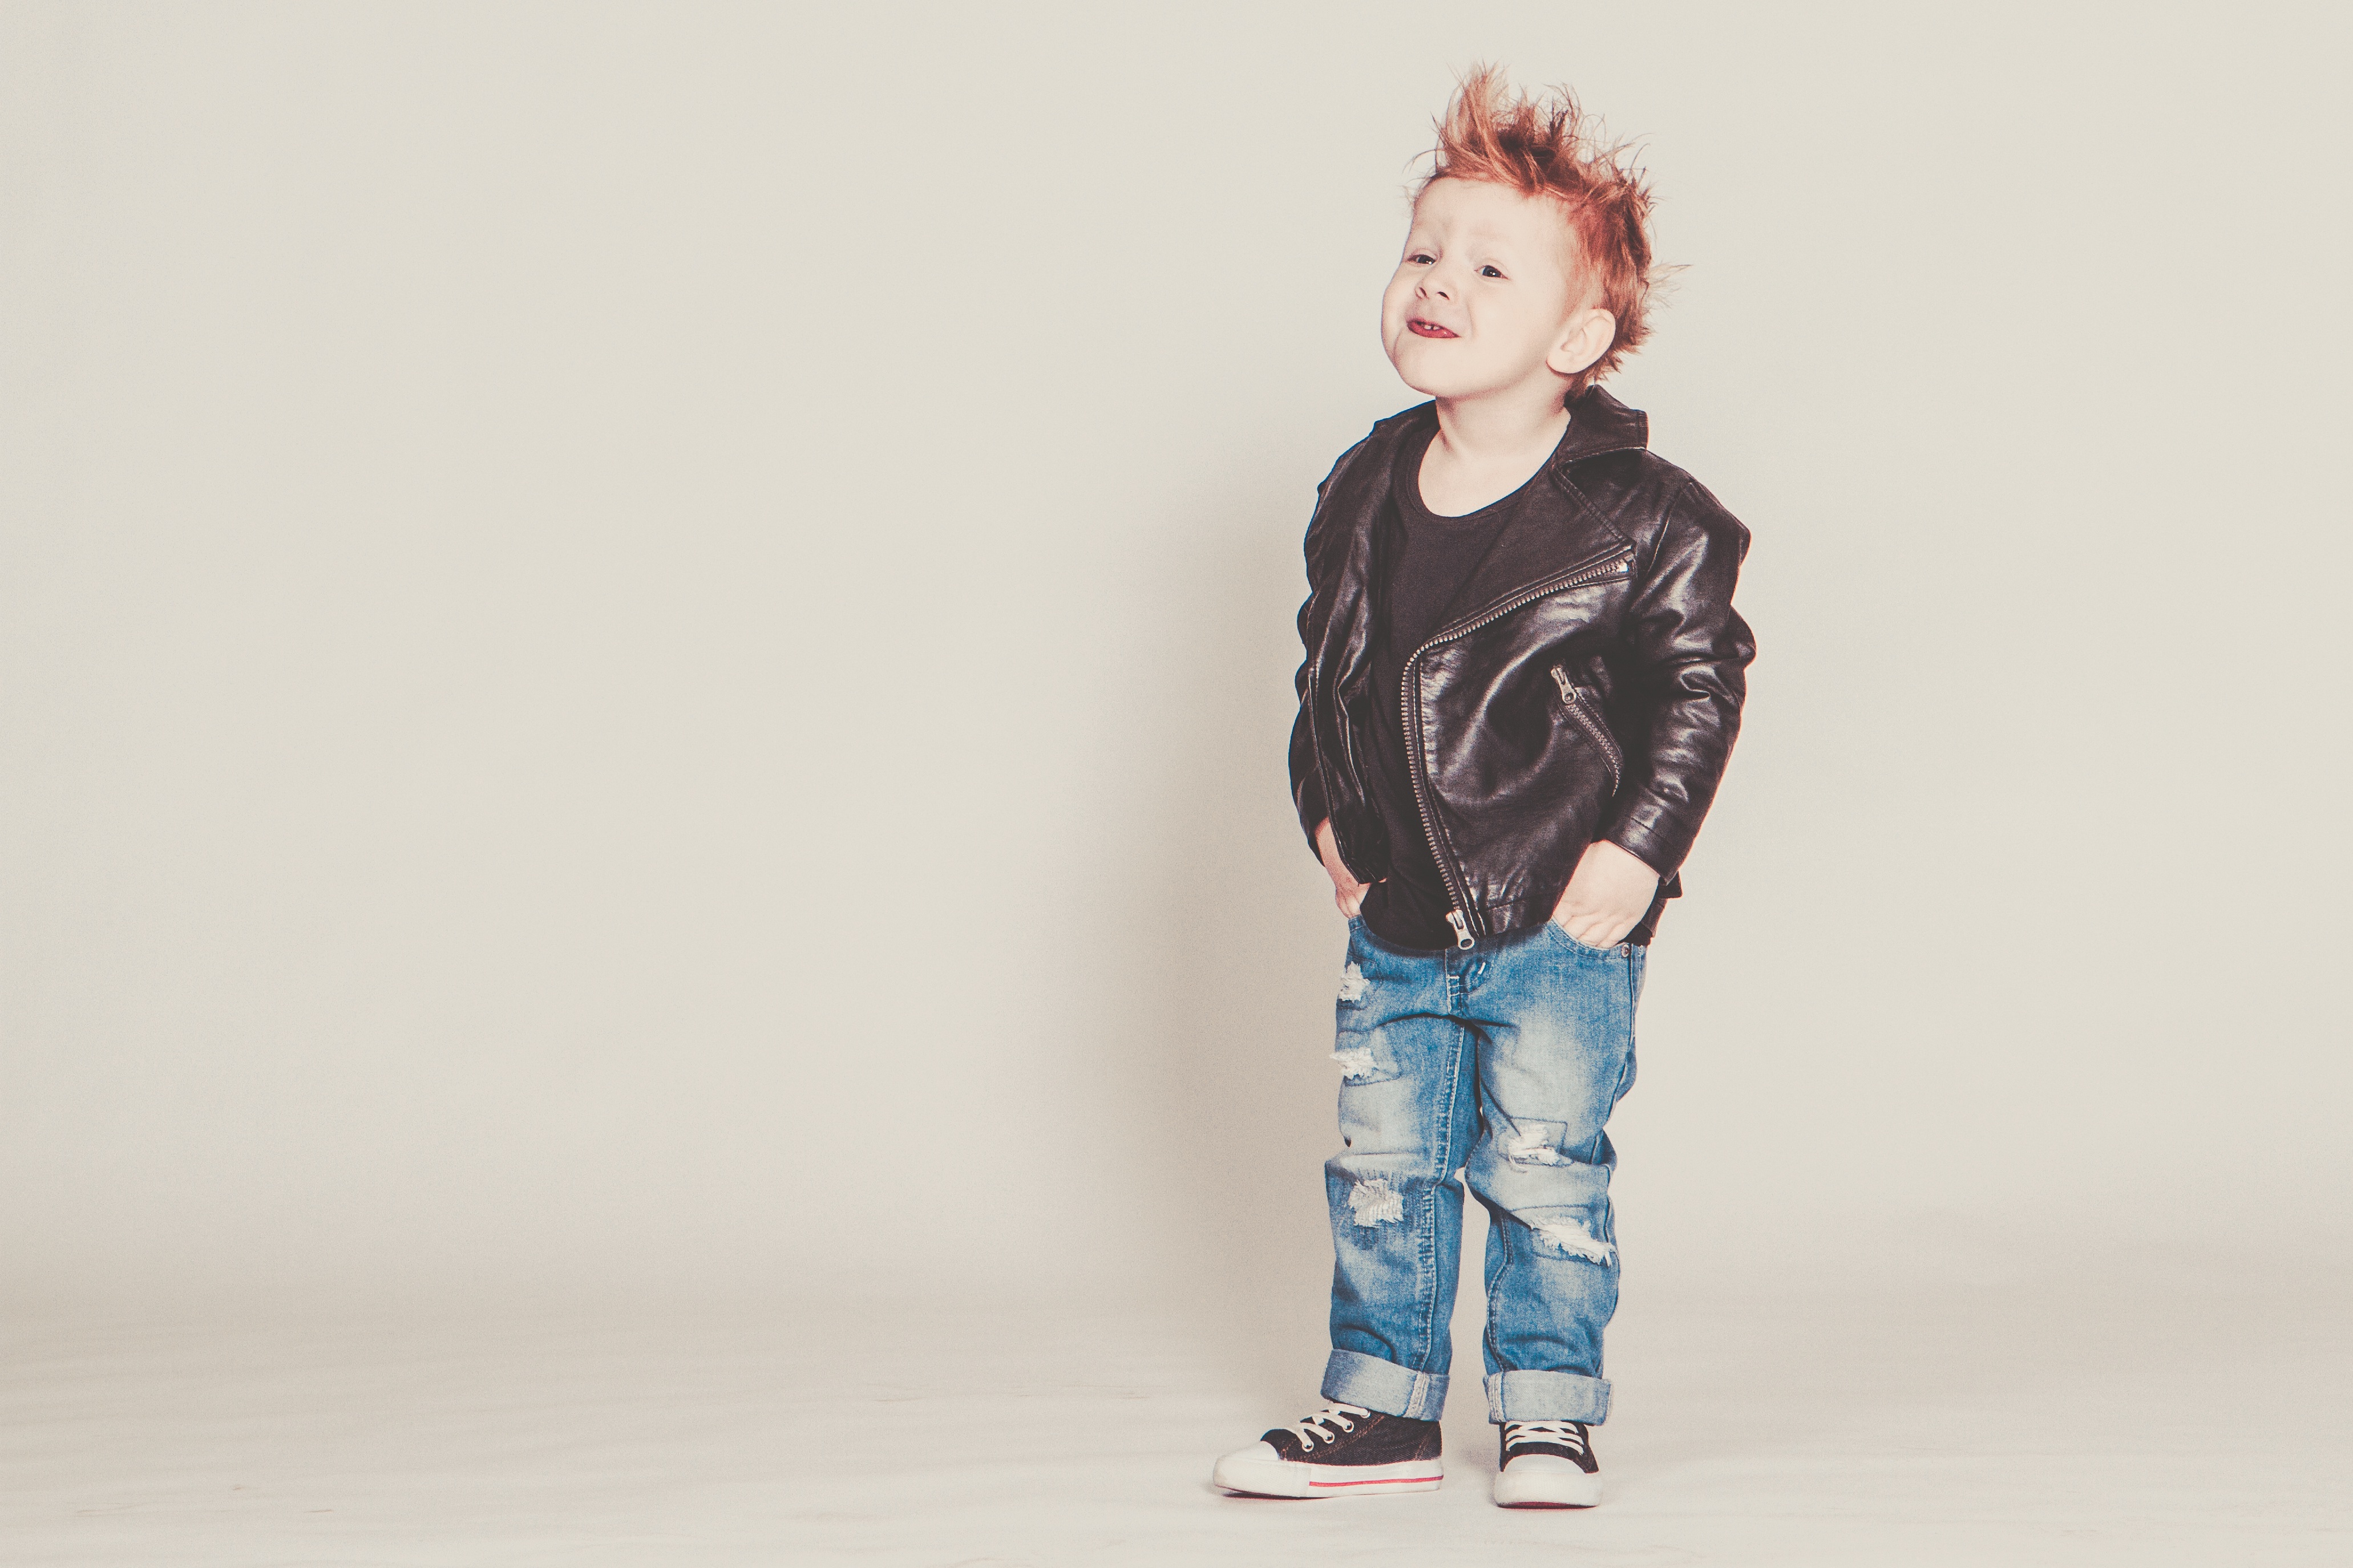
rock, photography, portrait, model, jeans, spring, child, fashion, clothing, baby, outerwear, punk, toddler, sleeve, photo shoot, t shirt, perfecto, portrait photography, human positions